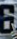
Number: 6